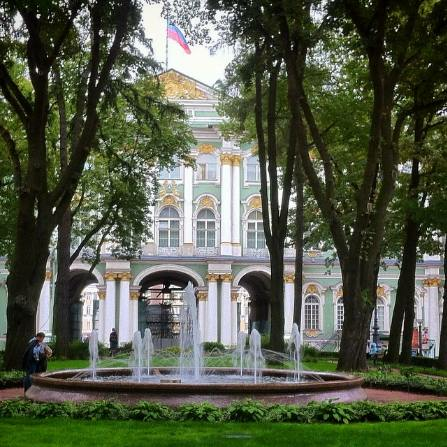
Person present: No